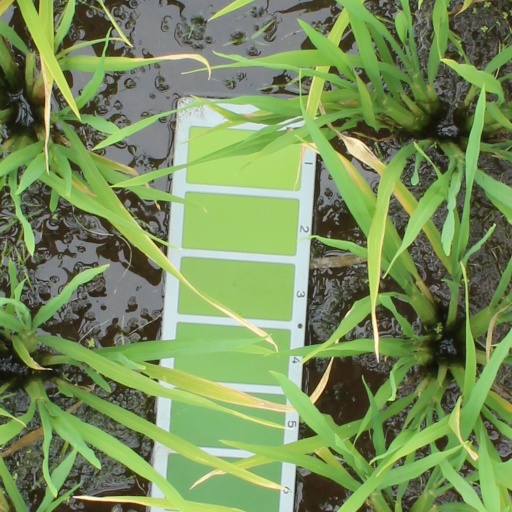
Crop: rice